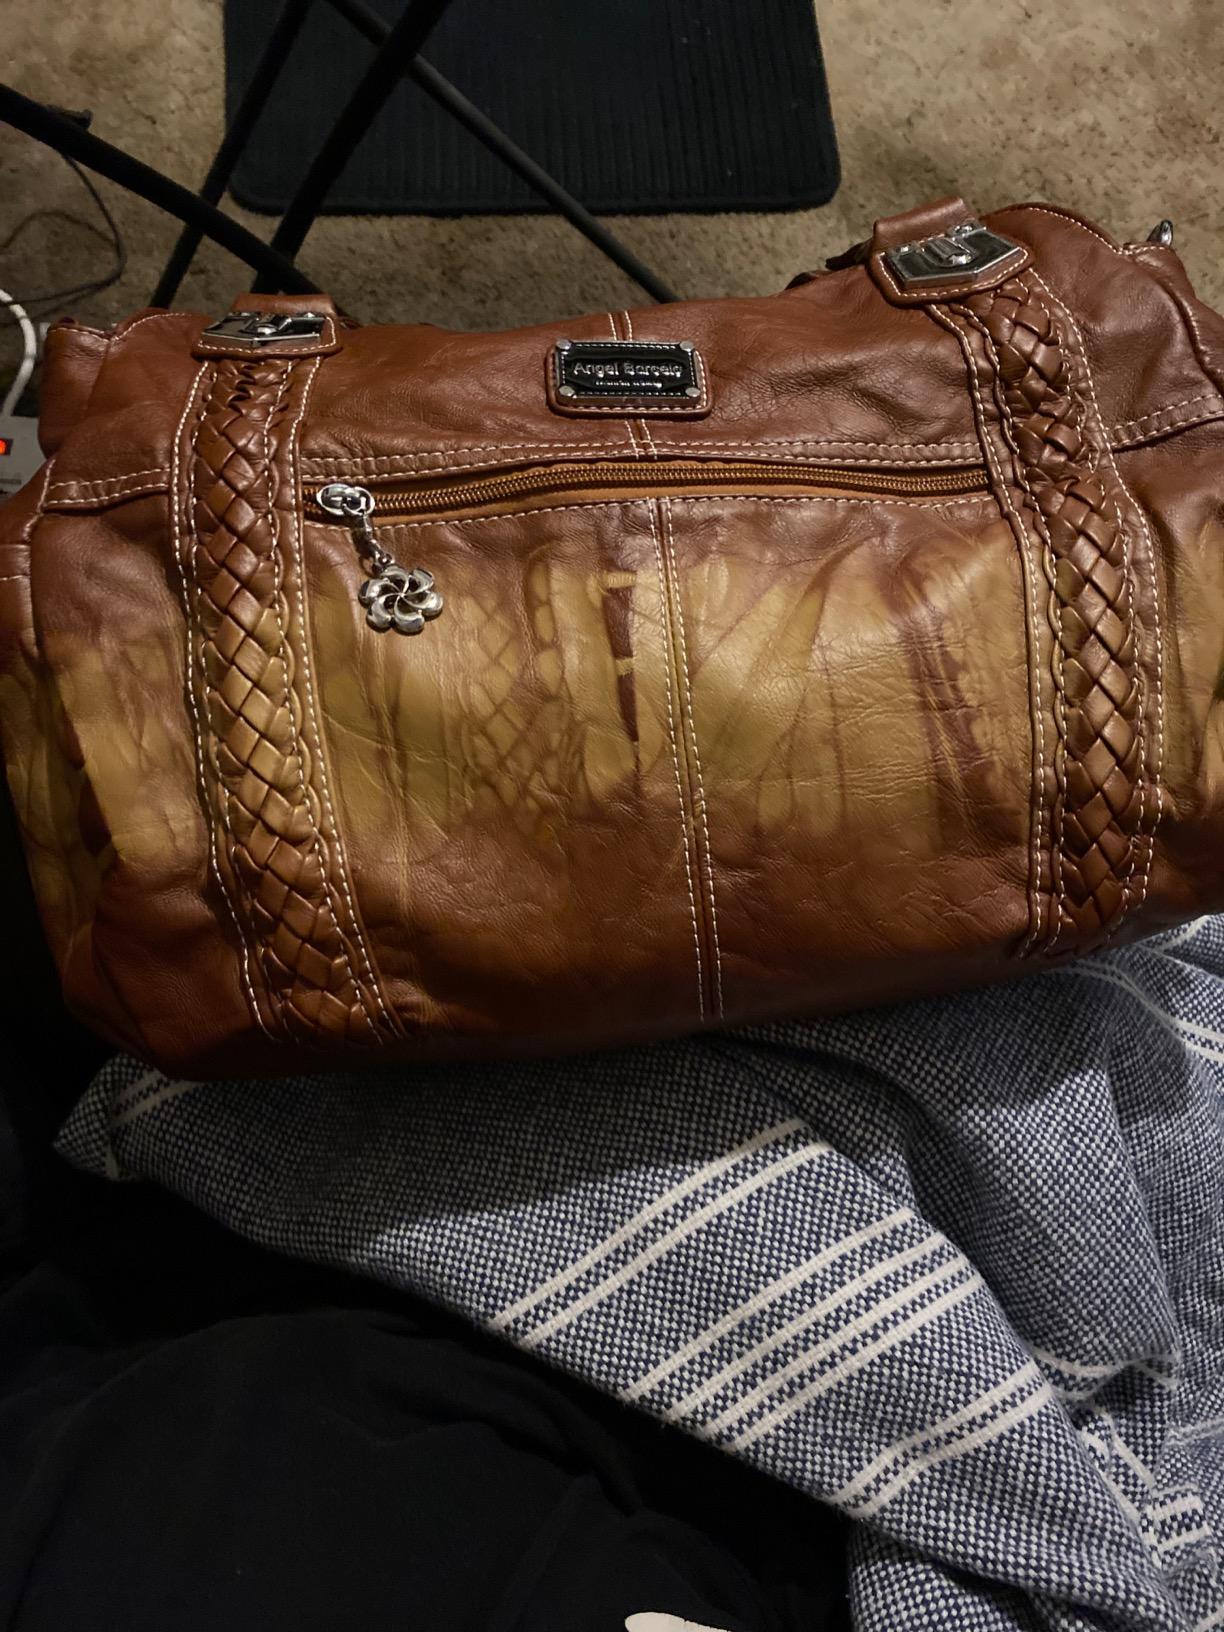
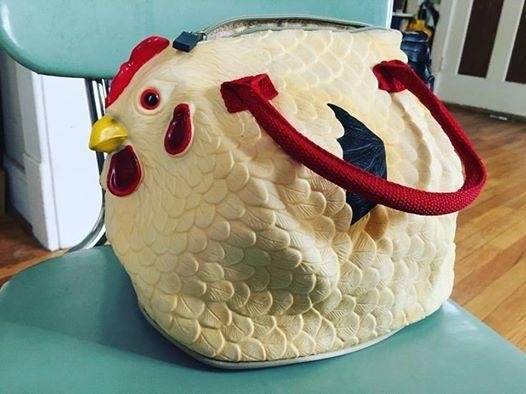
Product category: accessories_handbag
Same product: no